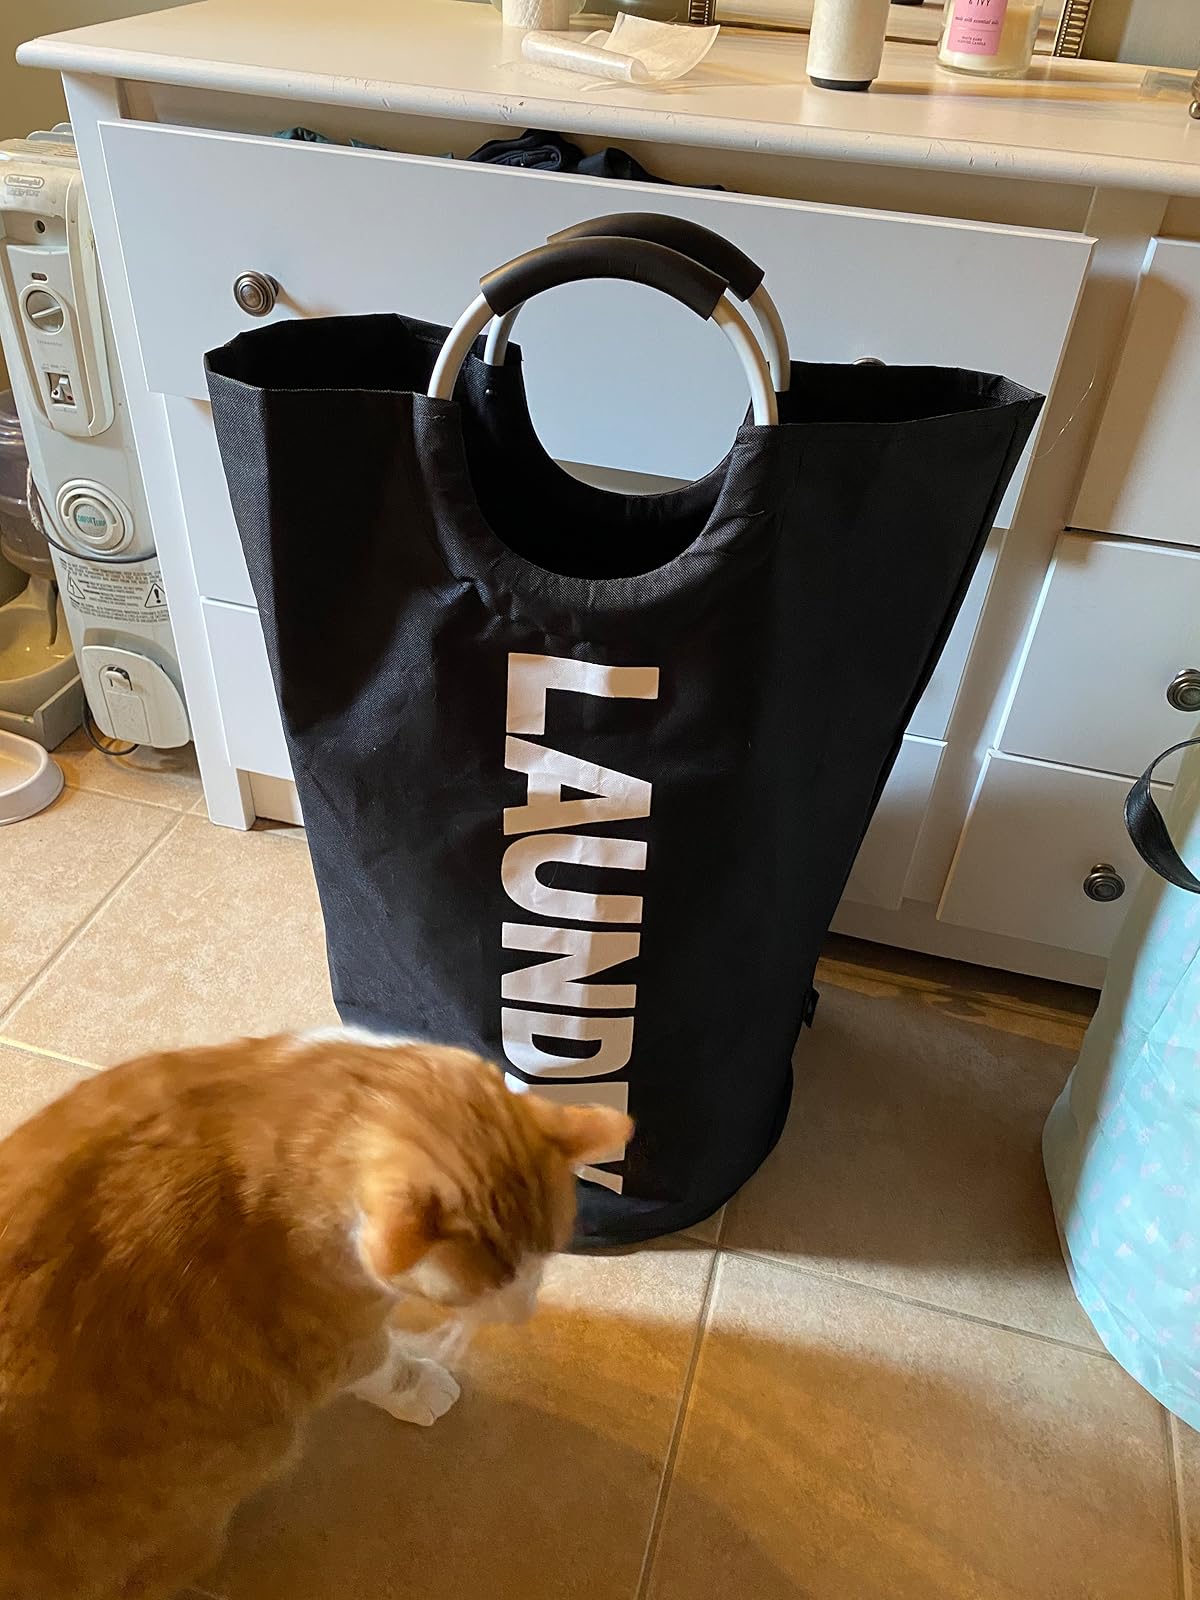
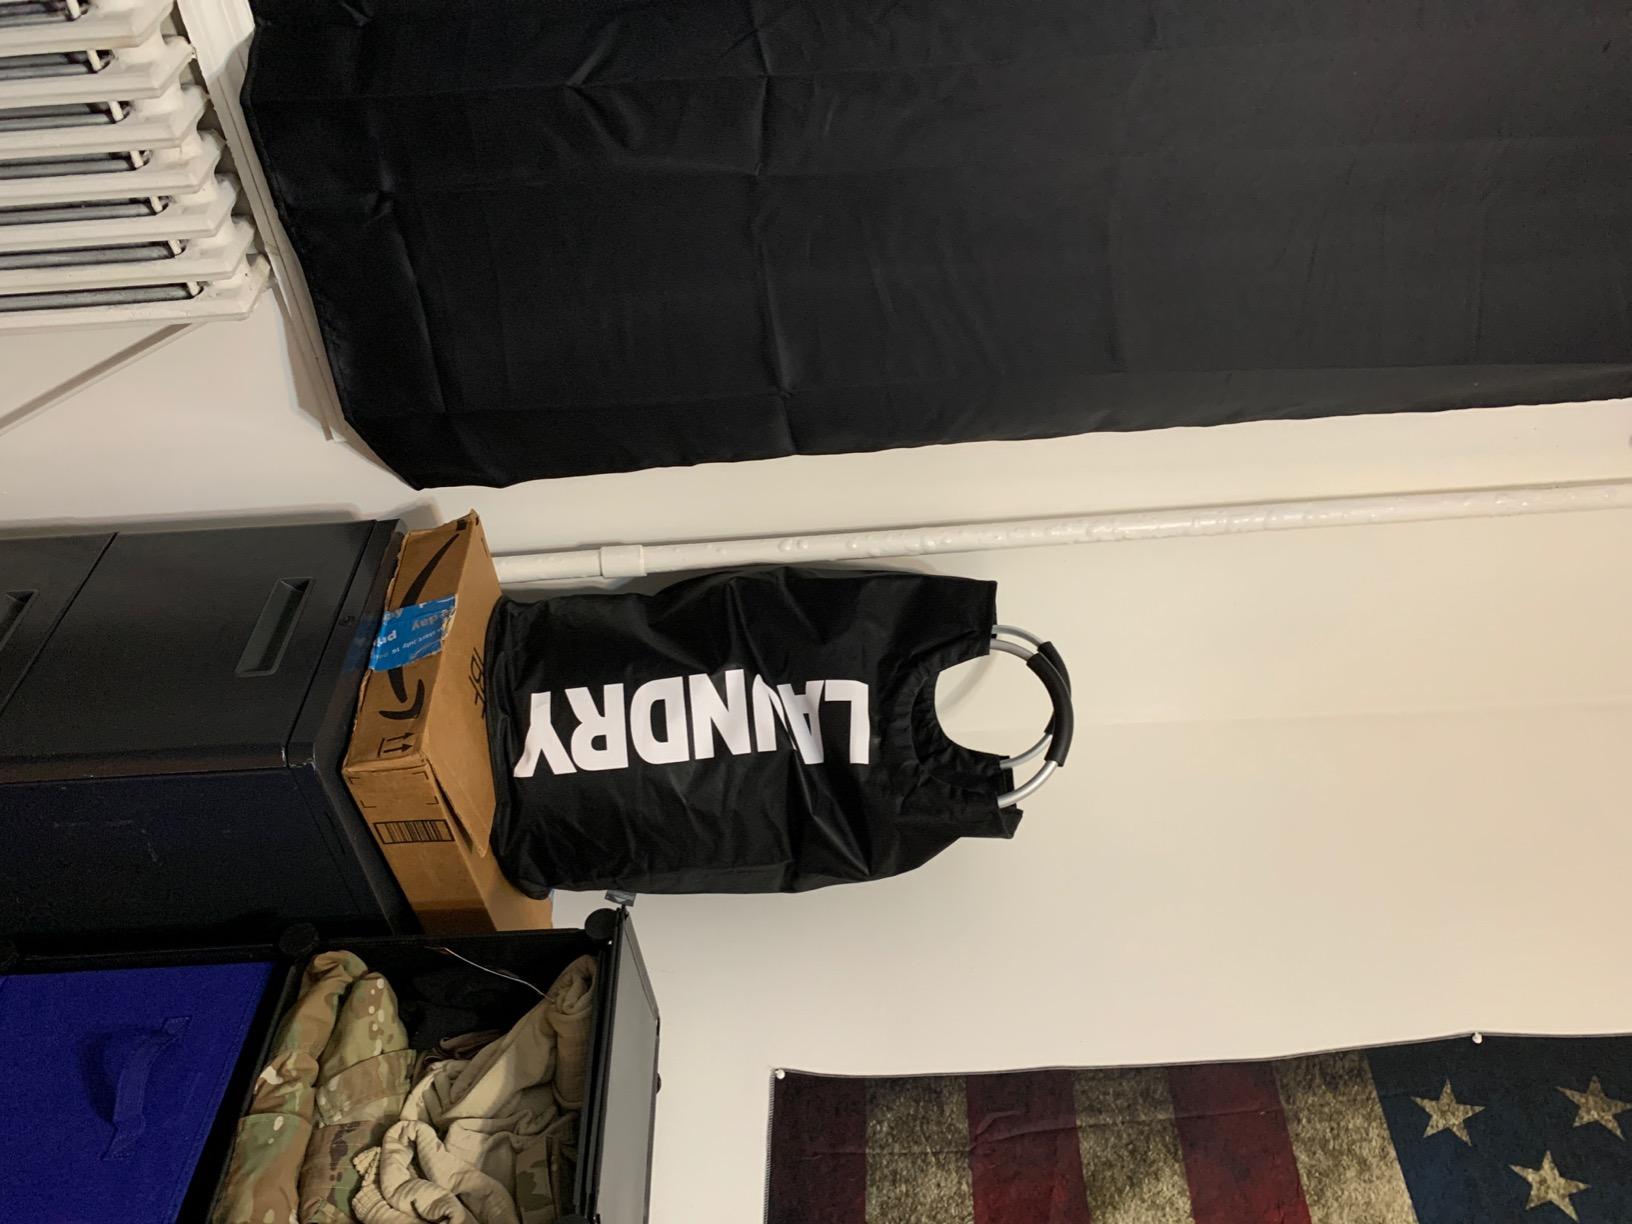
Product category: items_hamper
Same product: yes